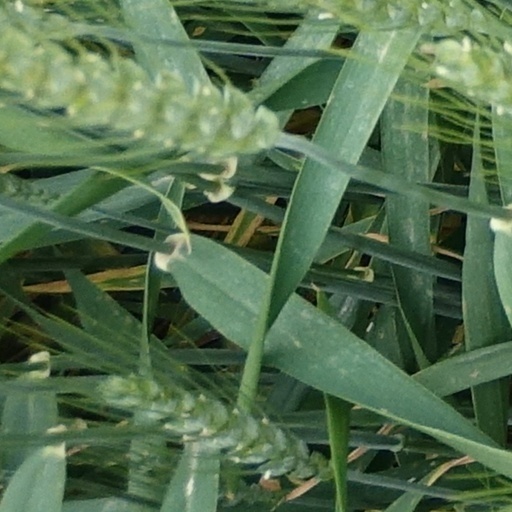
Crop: wheat